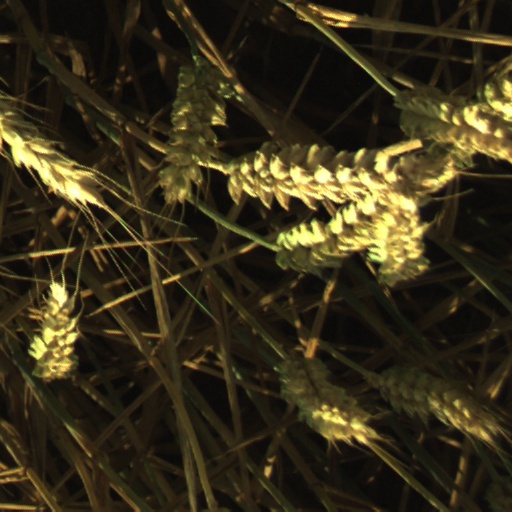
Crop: wheat